Mesozoic mammals of Madagascar

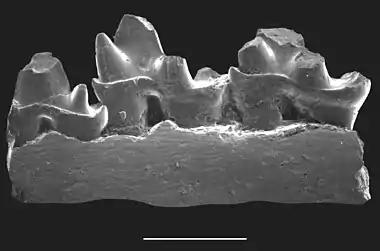
Jaw fragment of "Ambondro mahabo" seen from the inner (lingual) side. Scale bar is 1 mm.

"Ambondro mahabo" was described from the middle Jurassic (Bathonian, about 167 million years ago) of northwestern Madagascar in 1999. It is known from a single lower jaw fragment with three teeth, probably the last premolar and first two molars. The molars have been interpreted as showing the tribosphenic pattern that is characteristic of modern mammals; "Ambondro" is the oldest known mammal with such a pattern. This led its discoverers to propose that the ancestors of tribosphenic mammals arose in the south (Gondwana), not, as generally assumed, in the north (Laurasia). In 2001, however, paleontologist Zhe-Xi Luo and colleagues alternatively proposed that "Ambondro" was part of a clade with "Ausktribosphenos" from the Cretaceous of Australia and the monotremes that developed tribosphenicity independently from other mammals (Boreosphenida). This clade, Australosphenida, has since been expanded with more recently discovered species from Argentina ("Asfaltomylos" and "Henosferus") and Australia ("Bishops"). Other paleontologists have disagreed with this interpretation and proposed different models; for example, in 2001 Denise Sigogneau-Russell and colleagues proposed that although "Ausktribosphenos" and monotremes were related, "Ambondro" was not and was in fact more similar to boreosphenidans, and in 2003 Michael Woodburne and colleagues excluded monotremes from Australosphenida and placed the remaining australosphenidans close to placentals. The deposits that produced "Ambondro" have yielded some reptiles, but no other mammals.